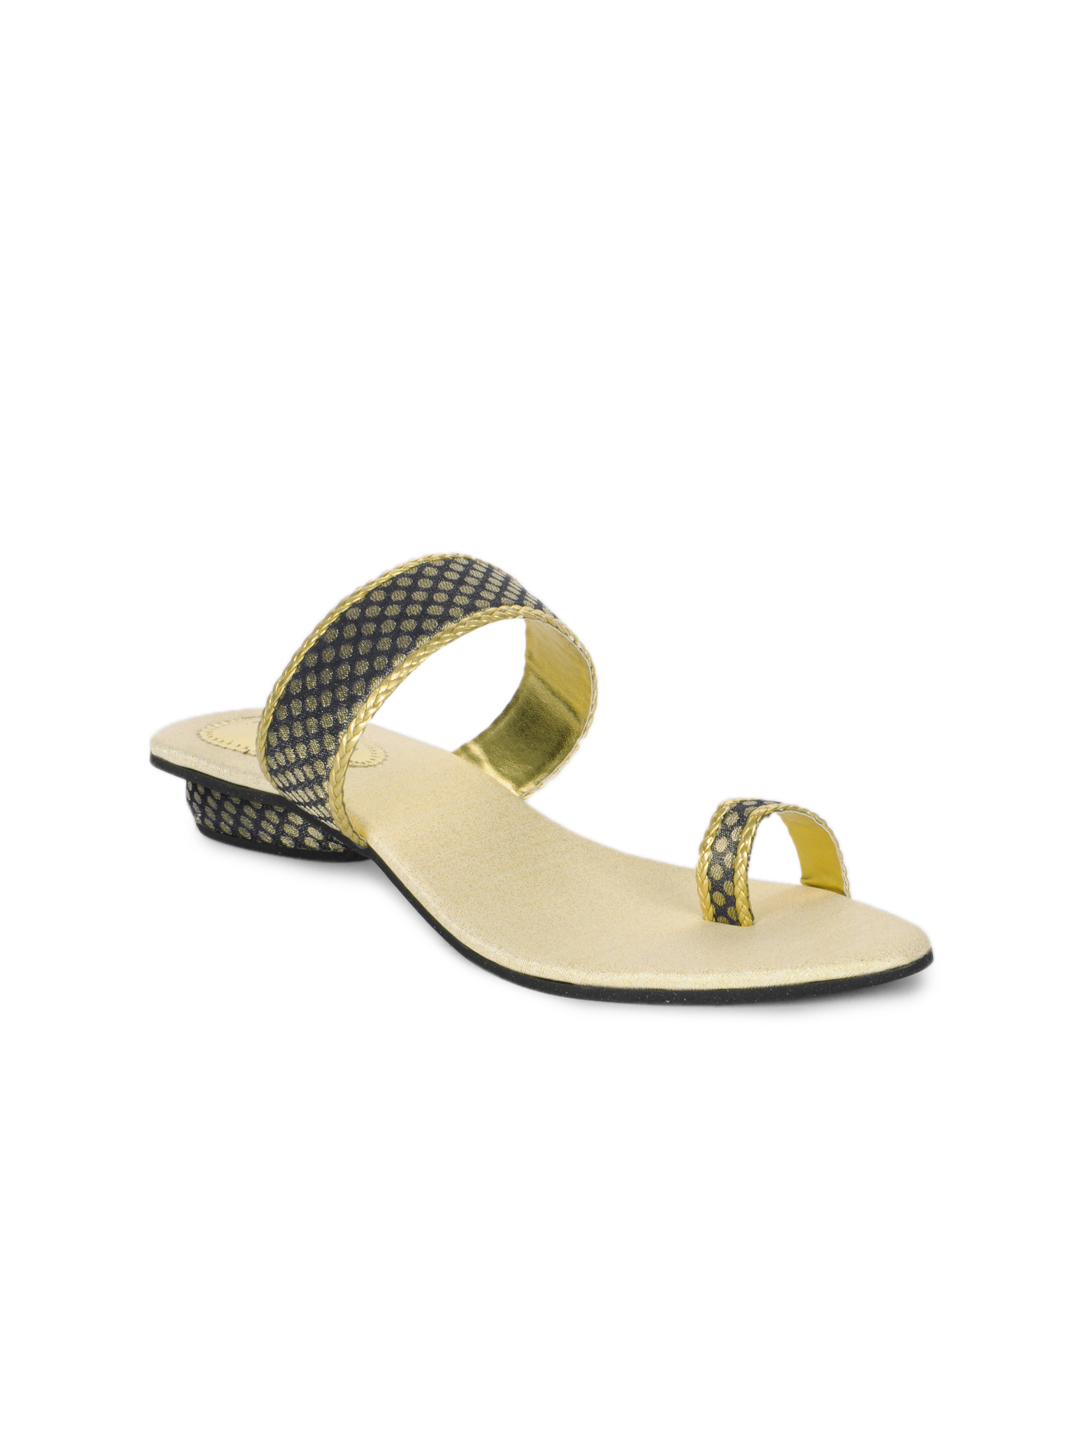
Portia Women Black & Gold-Toned Sandals
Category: Footwear / Shoes / Flats
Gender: Women
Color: Gold
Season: Winter 2012
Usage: Casual